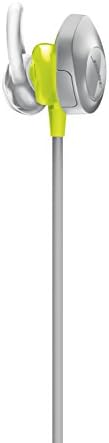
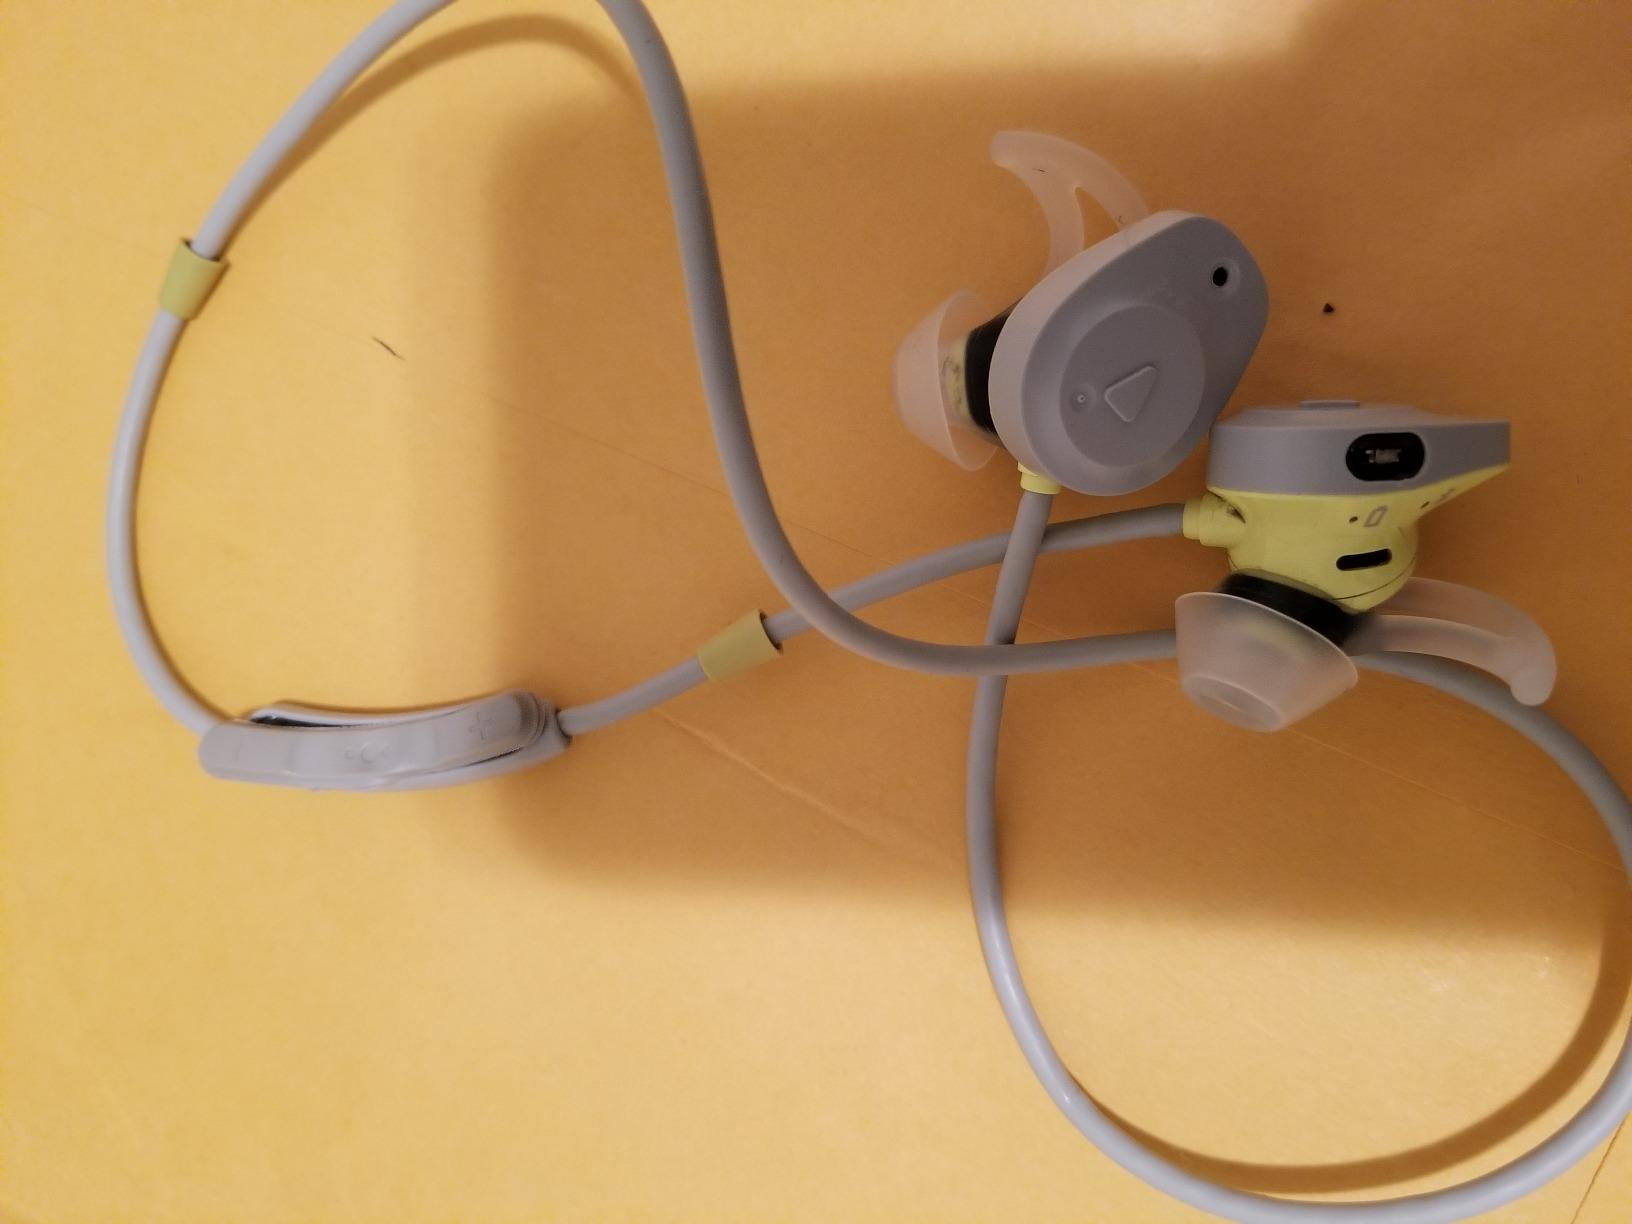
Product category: headphones
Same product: yes